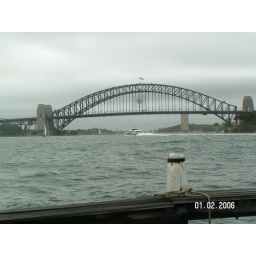
A river cruiser passing in front of the bridge